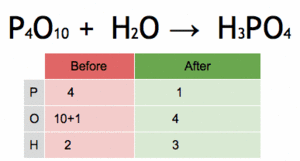
Hydrolyse
Eksempel på hydrolyse
Hydrolyse er en proces, hvor et molekyle reagerer med vand og opløses i mindre molekyler.